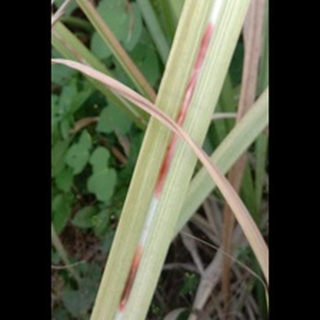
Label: sugarcane_red_rot